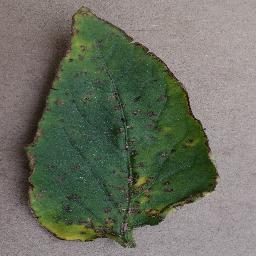
Label: Tomato___Bacterial_spot